Question: Please indicate a possible affordance area of the book that can be used for writing
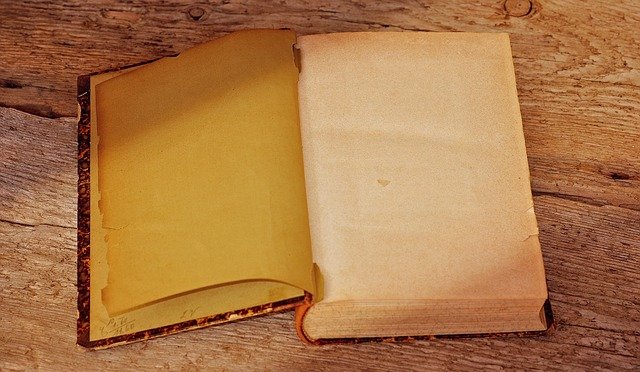
Answer: [71, 29, 551, 353]